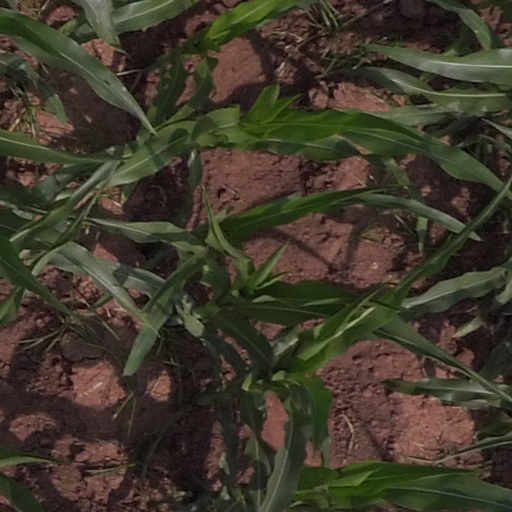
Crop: maize; corn